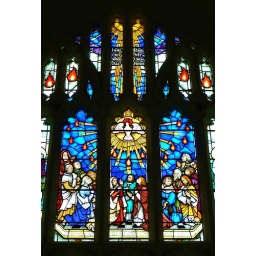
Detail of stained glass window in the former St Mary's-at-Lambeth, London, now home of The Garden Museum